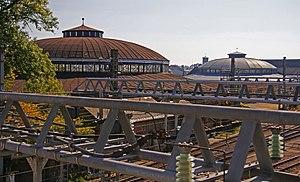
Le dépôt de Luxembourg est le dépôt ferroviaire central de la Société nationale des chemins de fer luxembourgeois, situé à côté de la gare de triage de Luxembourg, sud de la gare centrale, à Luxembourg-ville.